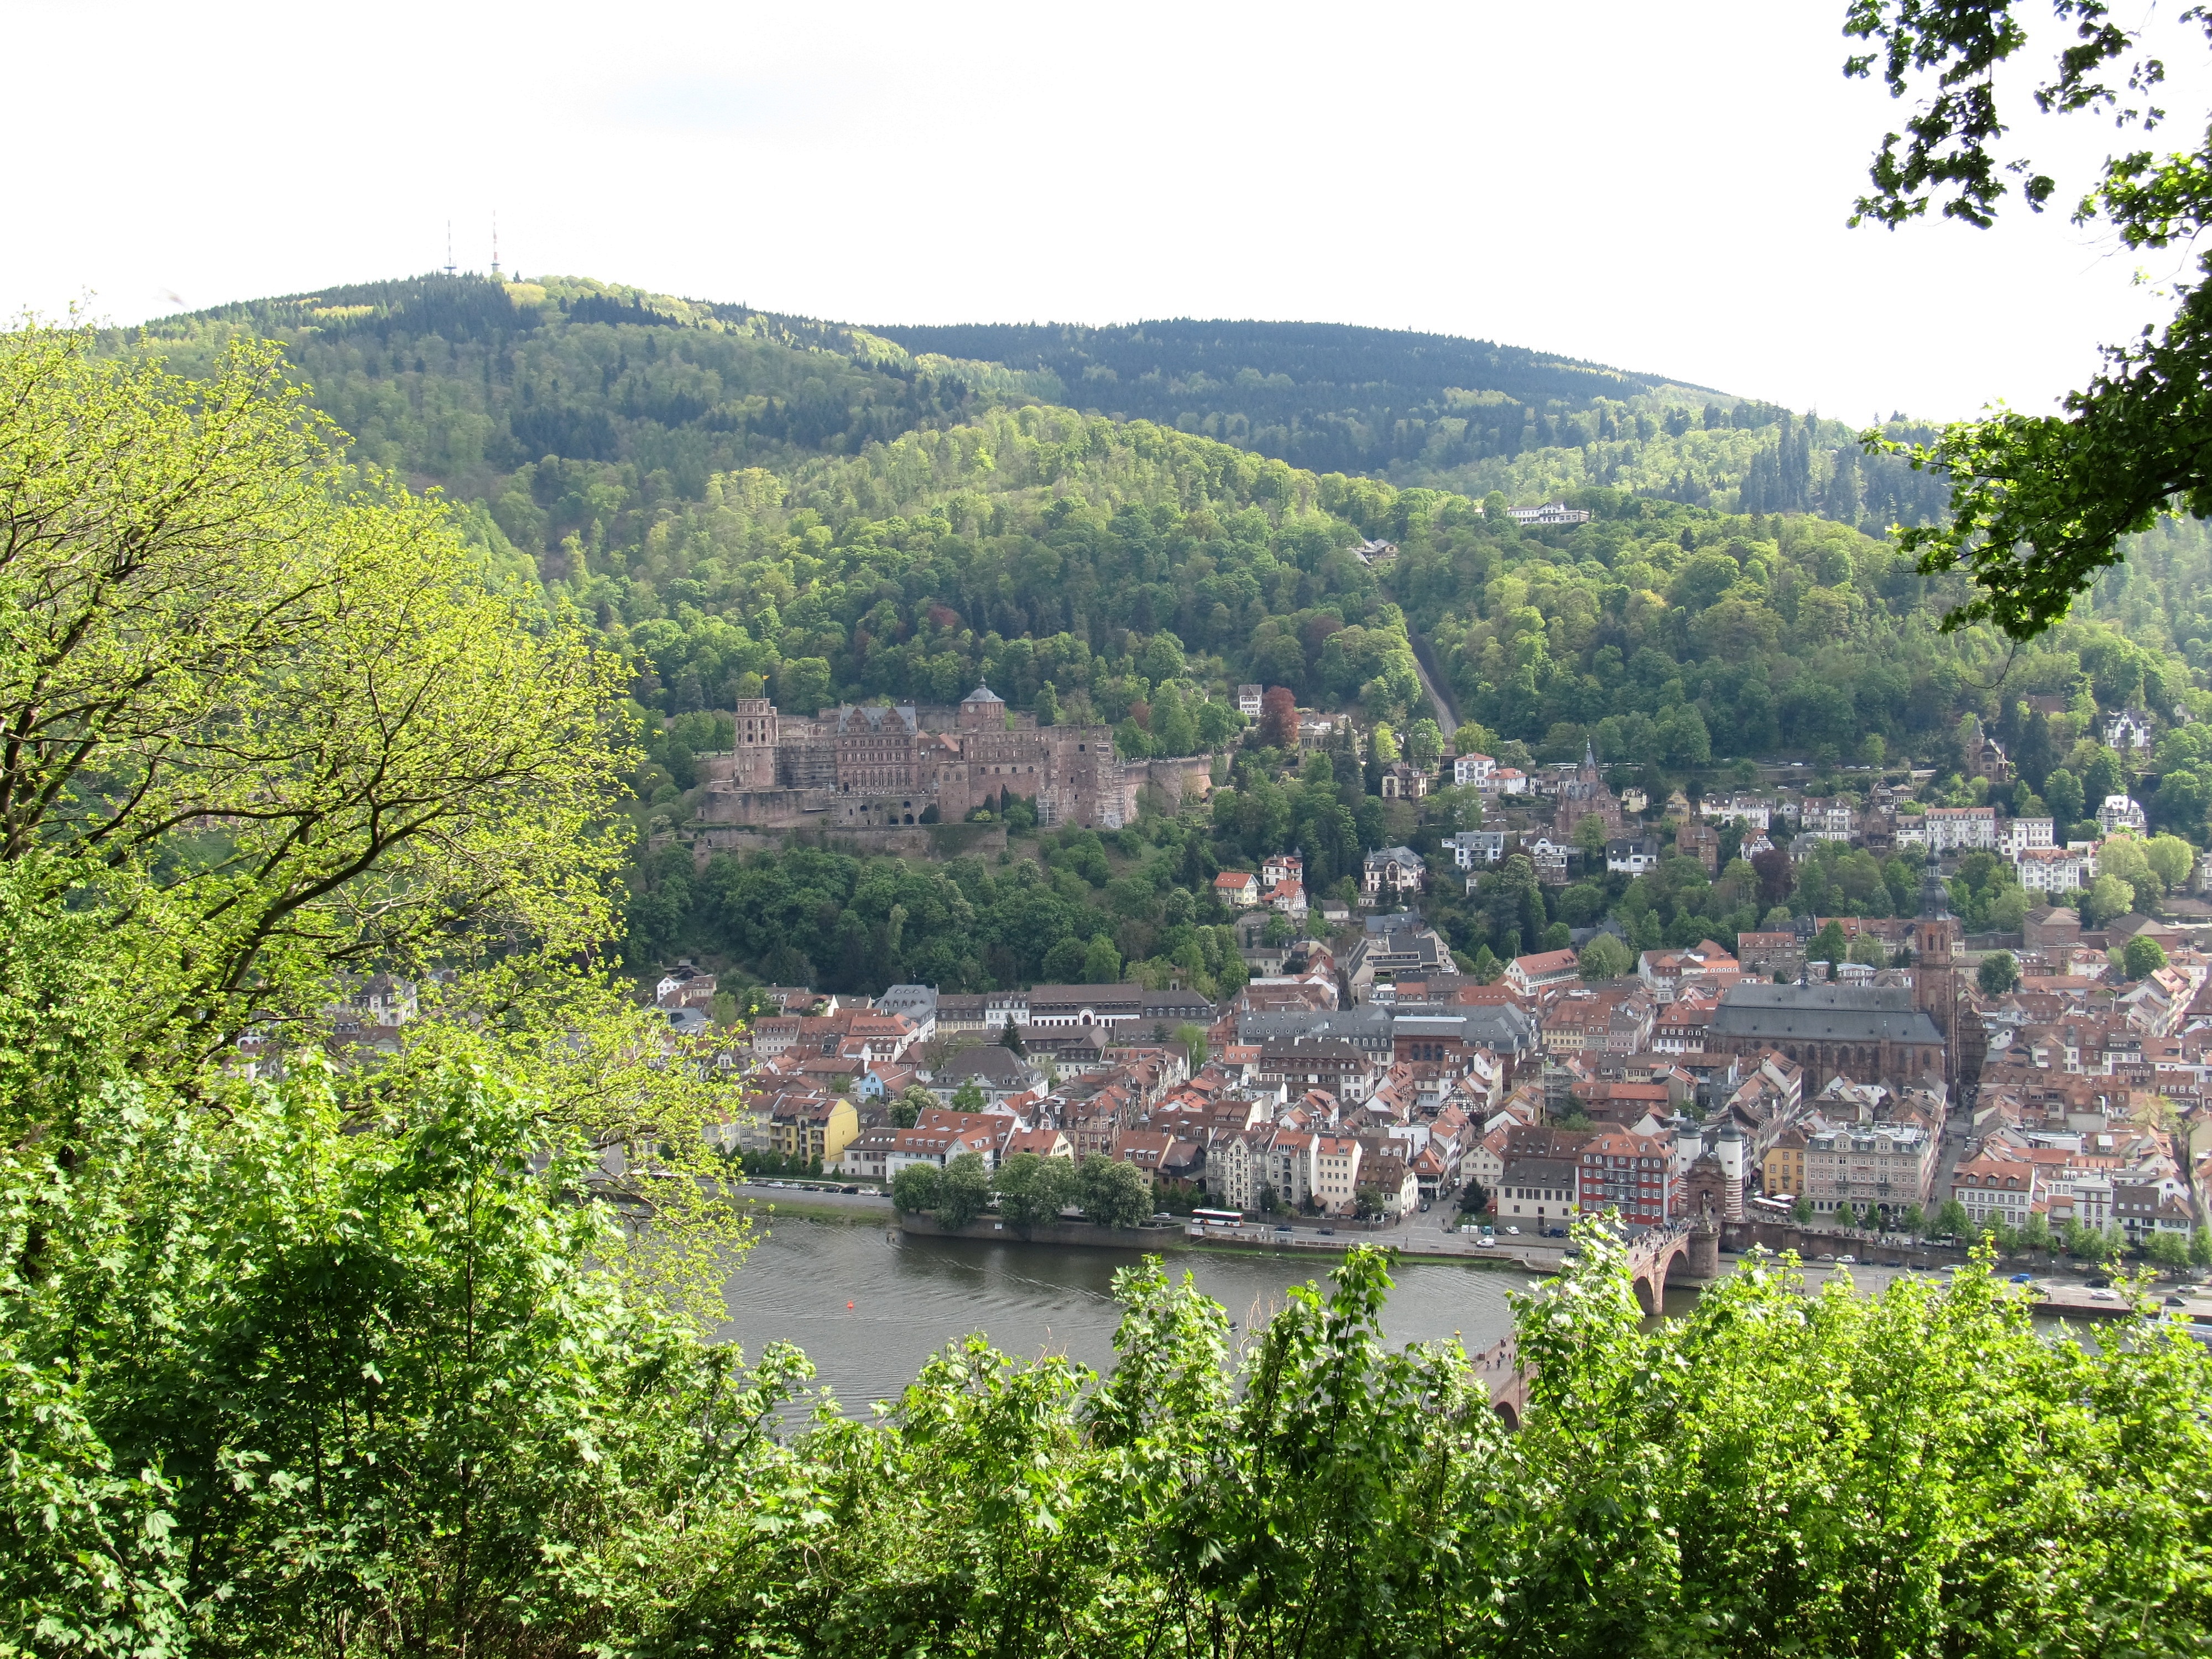
flower, lake, town, city, river, valley, village, castle, heidelberg, neckar, heidelberger schloss, baden wurttemberg